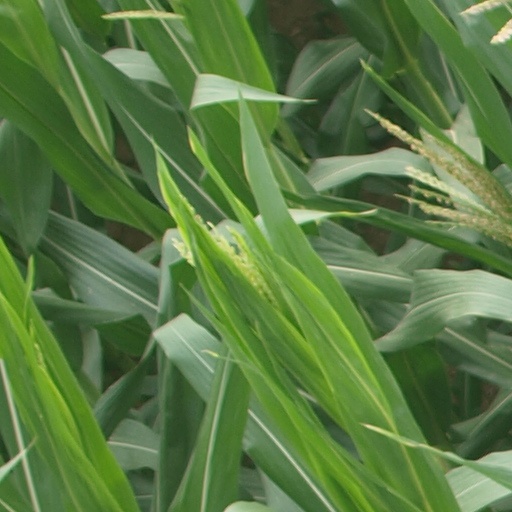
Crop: maize; corn